Yahya Hendi

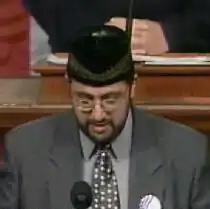
Imam Hendi in 2001

Imam Yahya Hendi is the Muslim chaplain at Georgetown University; the former Imam of the Islamic Society of Frederick based in Frederick, Maryland; and the former Muslim chaplain at the National Naval Medical Center in Bethesda until his retirement from the United States Navy. He was the United States' first full-time Muslim chaplain based at a university. Hendi currently oversees Georgetown’s masjid, the first full-scale mosque on a college campus in the United States.